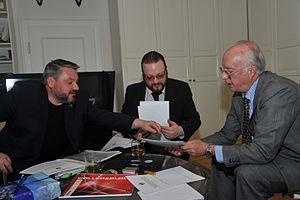
L’Empire Romanov est une micronation créée par l'entrepreneur et homme politique russe Anton Bakov, président du Parti monarchiste de Russie. Il revendique l'héritage des terres ayant appartenu à l'empire russe ou découvertes par des Russes, abandonnées après la chute de l'empire et la révolution russe. Les revendications comprenaient l'atoll Suwarrow dans l'océan Pacifique, l'Antarctique et 15 autres endroits. En 2017, Bakov annonce vouloir acheter trois îles aux Kiribati, avant de tout abandonner pour se focaliser sur la création d'une nation offshore, sur une île artificielle au large de la Gambie.
Anton Bakov est un homme politique russe, membre de la Douma d'État de la Fédération de Russie de 2003 à 2007. Il est un homme d'affaires russe, homme politique, voyageur, écrivain et militant des droits de l’homme. Il est l'ancien vice-président du Conseil politique fédéral du Parti d'action et fondateur et président du Parti monarchiste du Russie.